Surigao City

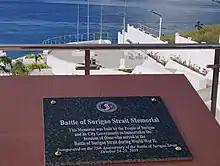
Battle of Surigao Strait Memorial

Surigao featured prominently in World War II's Pacific theater. On May 23, 1942, the Japanese Imperial Army under Colonel Yoshie occupied Surigao after arriving from Butuan. They formally took over on May 28, under Lieutenant Ichichara, taking control from Mayor Amat. Filipino guerrilla units based in Surigao continued to operate in the hinterlands. Liberation from the Japanese rule dawned on September 9, 1944. American planes started their campaign by bombing the town in the early morning. It was followed by a strafing of all Japanese warships docked at the Surigao wharf, which came to transport fresh troops and supplies to their forces in Leyte. No fewer than fifty warships were sunk by the raiding American bomber planes. After the attack, not a single Japanese ship was seen afloat. The following month, on October 24–25, the famous Battle of Surigao Strait, the final line battle in naval history, was fiercely fought by allied forces against the Japanese fleet. By April 12, 1945, the whole province of Surigao was liberated from Japanese occupation.